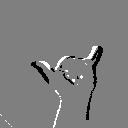
ASL letter: y